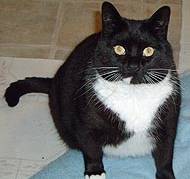
Label: cat